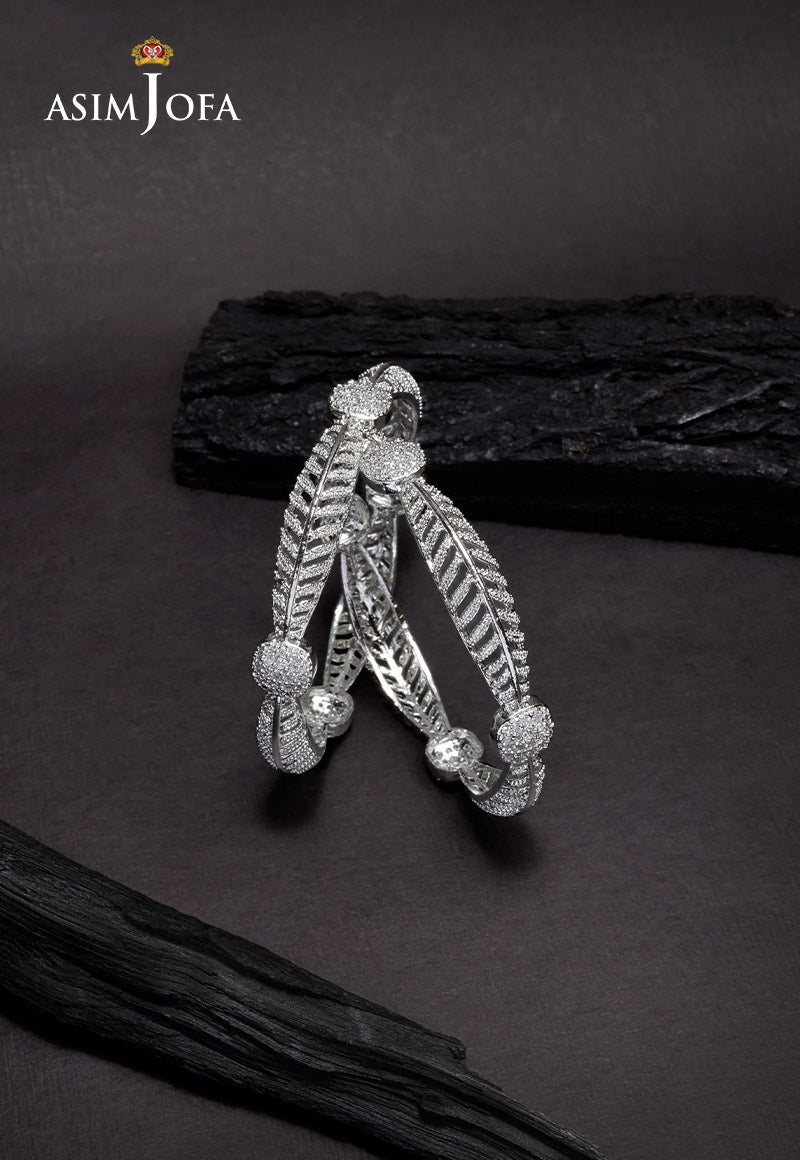
silver leaf bangle bracelet